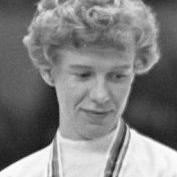
Age: 26